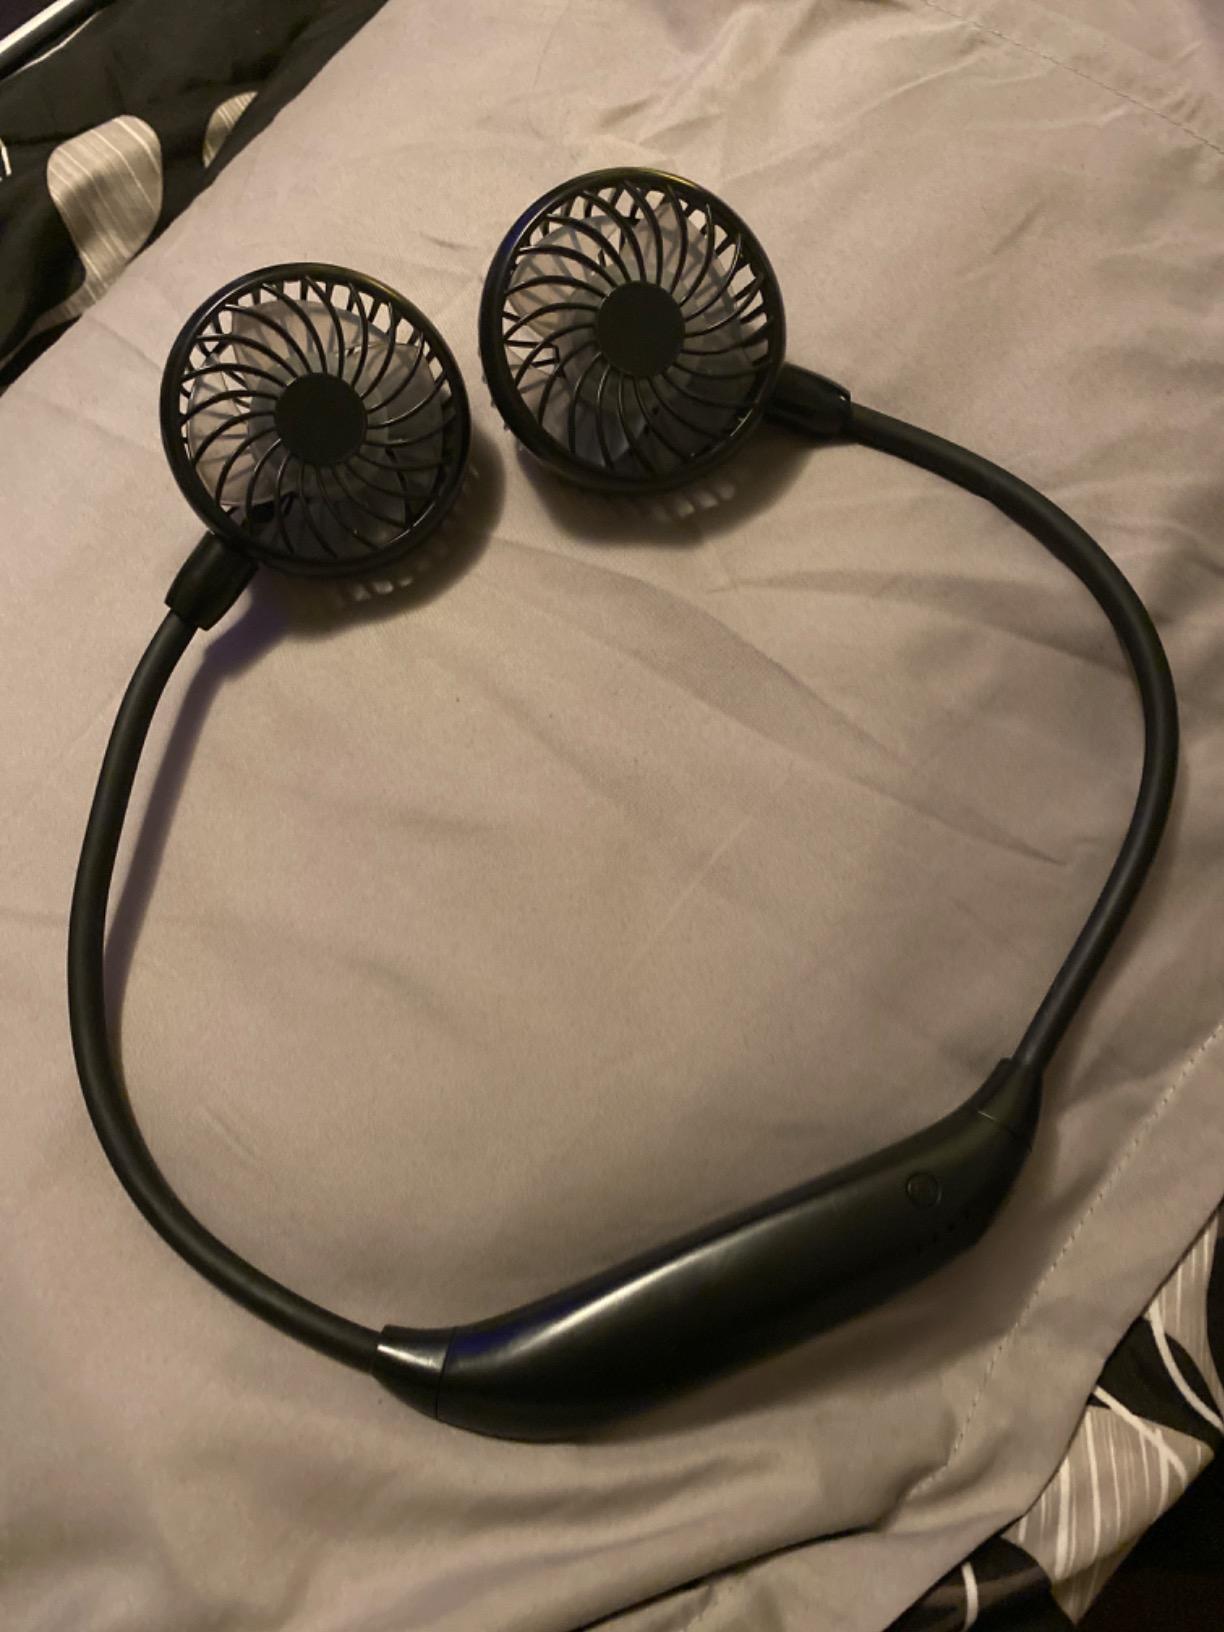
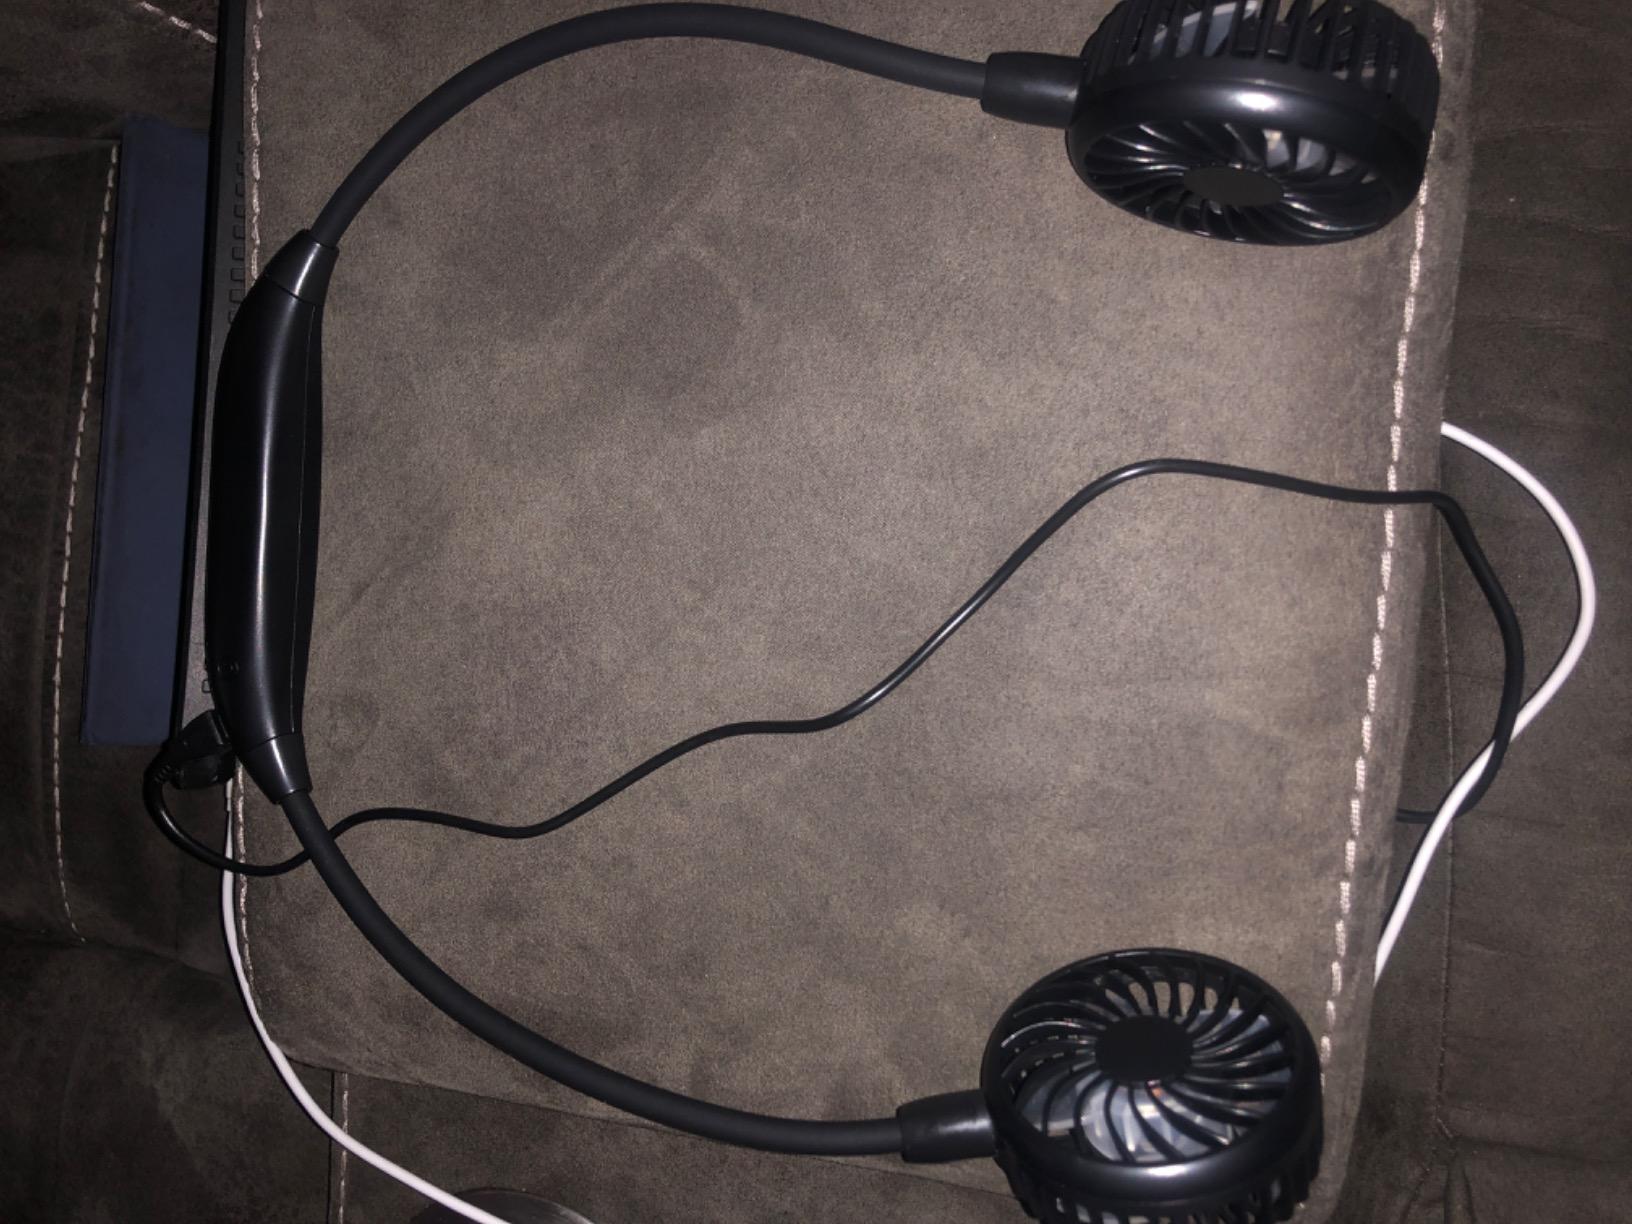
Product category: fan
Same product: yes